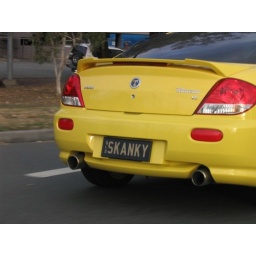
While driving home from climbing in the glasshouse mountains today.